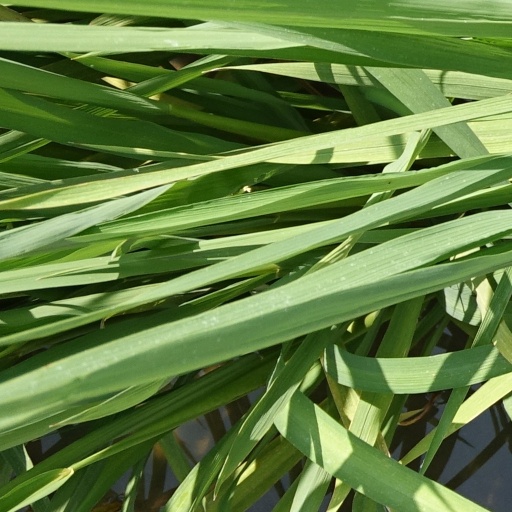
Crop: rice